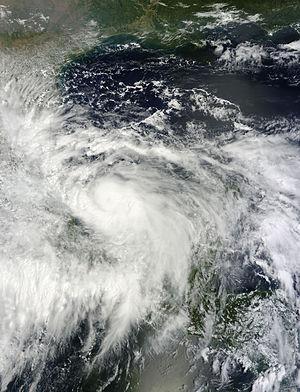
La saison 2013 des ouragans débute officiellement le 1ᵉʳ juin 2013 pour se terminer le 30 novembre 2013, selon la définition de l'Organisation météorologique mondiale. Le premier système dépressionnaire se développe le 5 juin, atteint la Big Bend Coast le 6 juin, et devient cyclone post-tropical le 7 juin depuis un front froid. Le premier ouragan, Humberto, n'a atteint ce niveau que le 11 septembre, soit l'un des plus tardifs premiers ouragans d'une saison cyclonique dans l'Atlantique nord. La saison, très moyenne en nombre de systèmes, ne compte qu'un seul autre ouragan et son énergie cumulative est particulièrement basse aux alentours de 33 alors que la moyenne constatée d'une saison entre 1981 et 2010 est de 104.
L’ouragan Ingrid est le dixième système tropical de la saison cyclonique 2013 dans l'océan Atlantique nord, le neuvième à recevoir un nom et seulement le second à avoir atteint le niveau d'ouragan. De catégorie 1 sur l'échelle de Saffir-Simpson, il s'est développé dans la baie de Campêche mais a touché la côte est du Mexique près de La Pesca, État de Tamaulipas, comme une tempête tropicale. Il a fait d'importants dommages et causé la mort de 23 personnes. De plus, il s'est produit en même temps que l'ouragan Manuel frappait la côte ouest du Mexique, causant l'état d'urgence sur une bonne partie du pays. Les noms Manuel et Ingrid furent retirés des listes futures à la suite des pertes encourues.